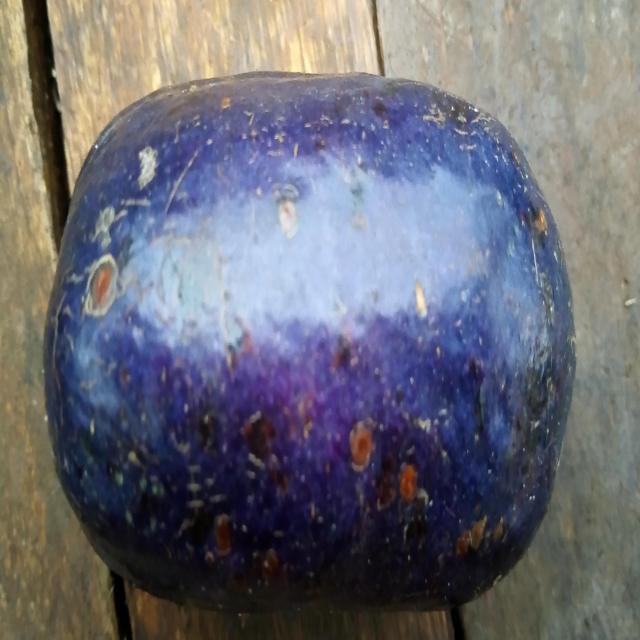
Plum grade: spotted